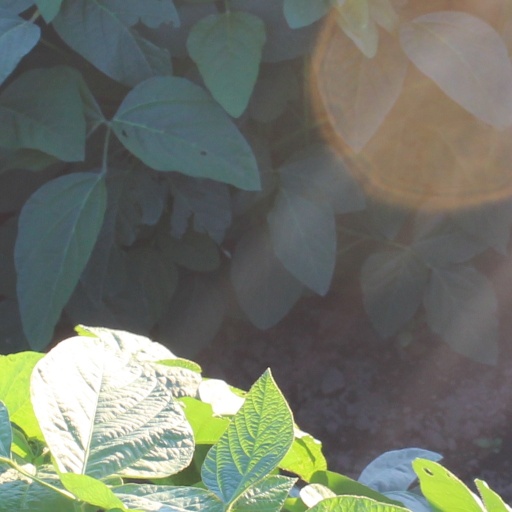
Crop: soybean